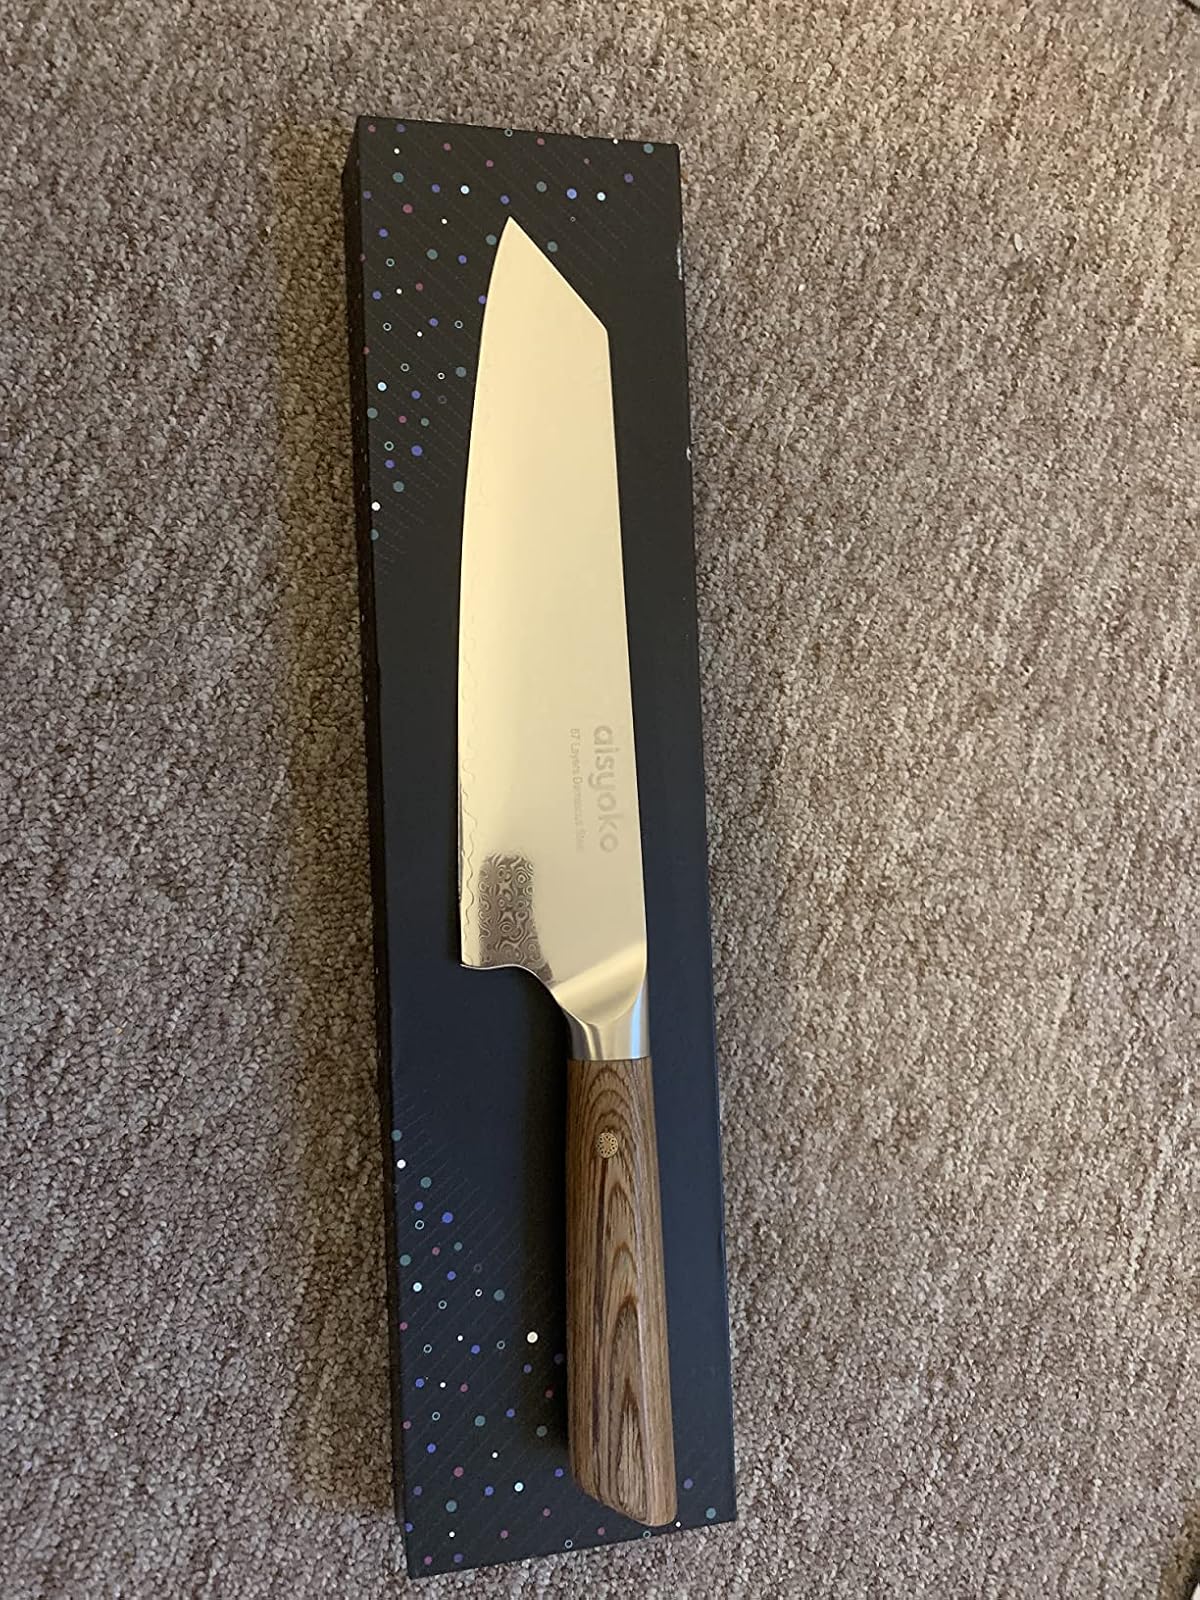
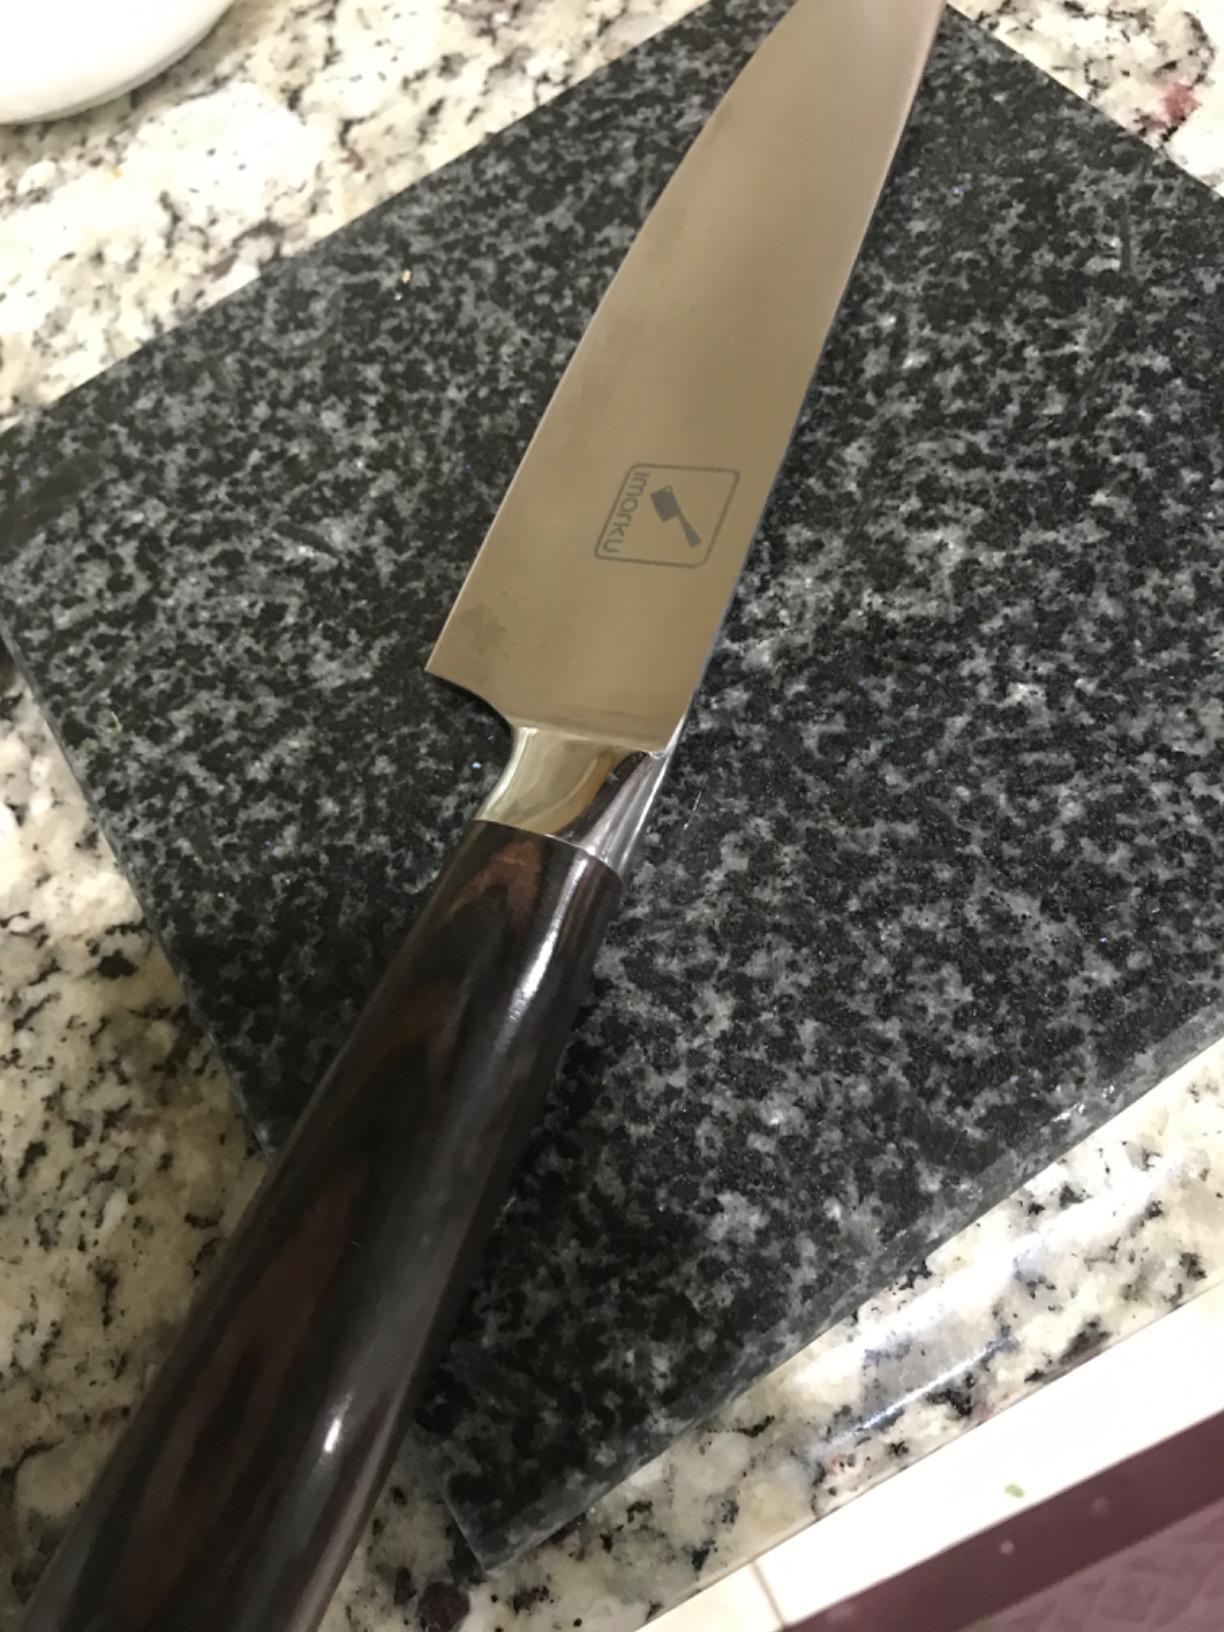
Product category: items_knife
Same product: no